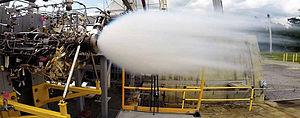
raptor est le premier membre d'une famille de moteurs de fusées alimentés par du méthane cryogénique développé par SpaceX. Il est destiné à équiper les étages inférieurs et supérieurs du lanceur super-lourd Starship de SpaceX. Le moteur est alimenté par du méthane liquide et de l'oxygène liquide au lieu du mélange kérosène RP-1 et LOX utilisé pour les Falcon 9 qui utilisent les moteurs Merlin 1C & D. Des premiers concepts réalisés pour le moteur Raptor envisageaient d’utiliser de l'hydrogène liquide plutôt que du méthane.